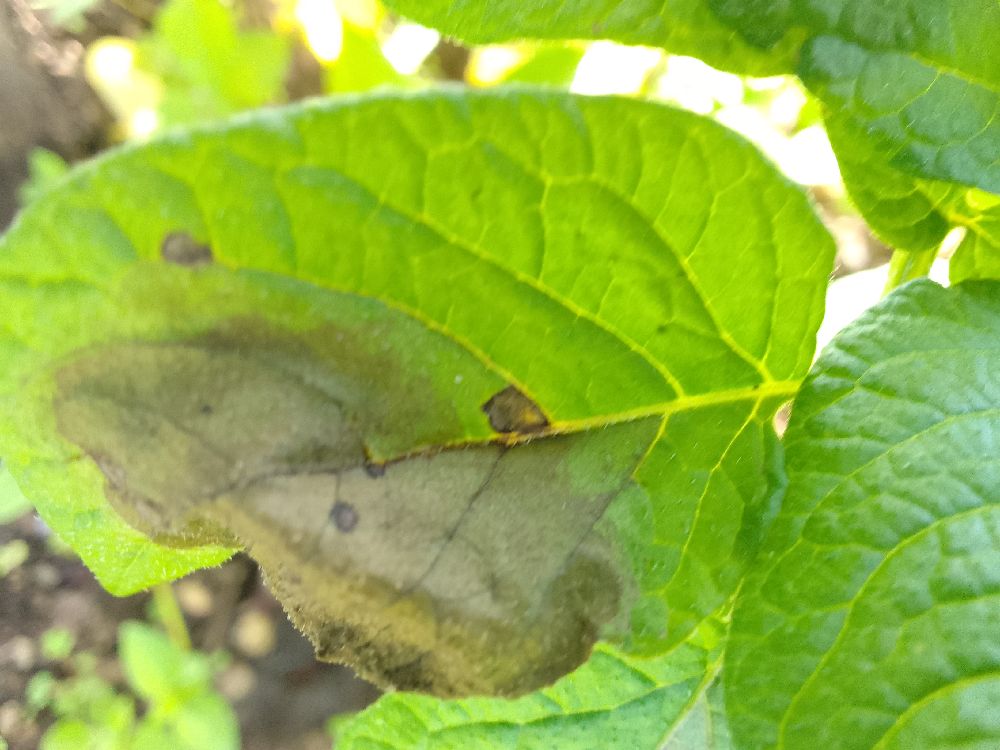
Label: Late blight